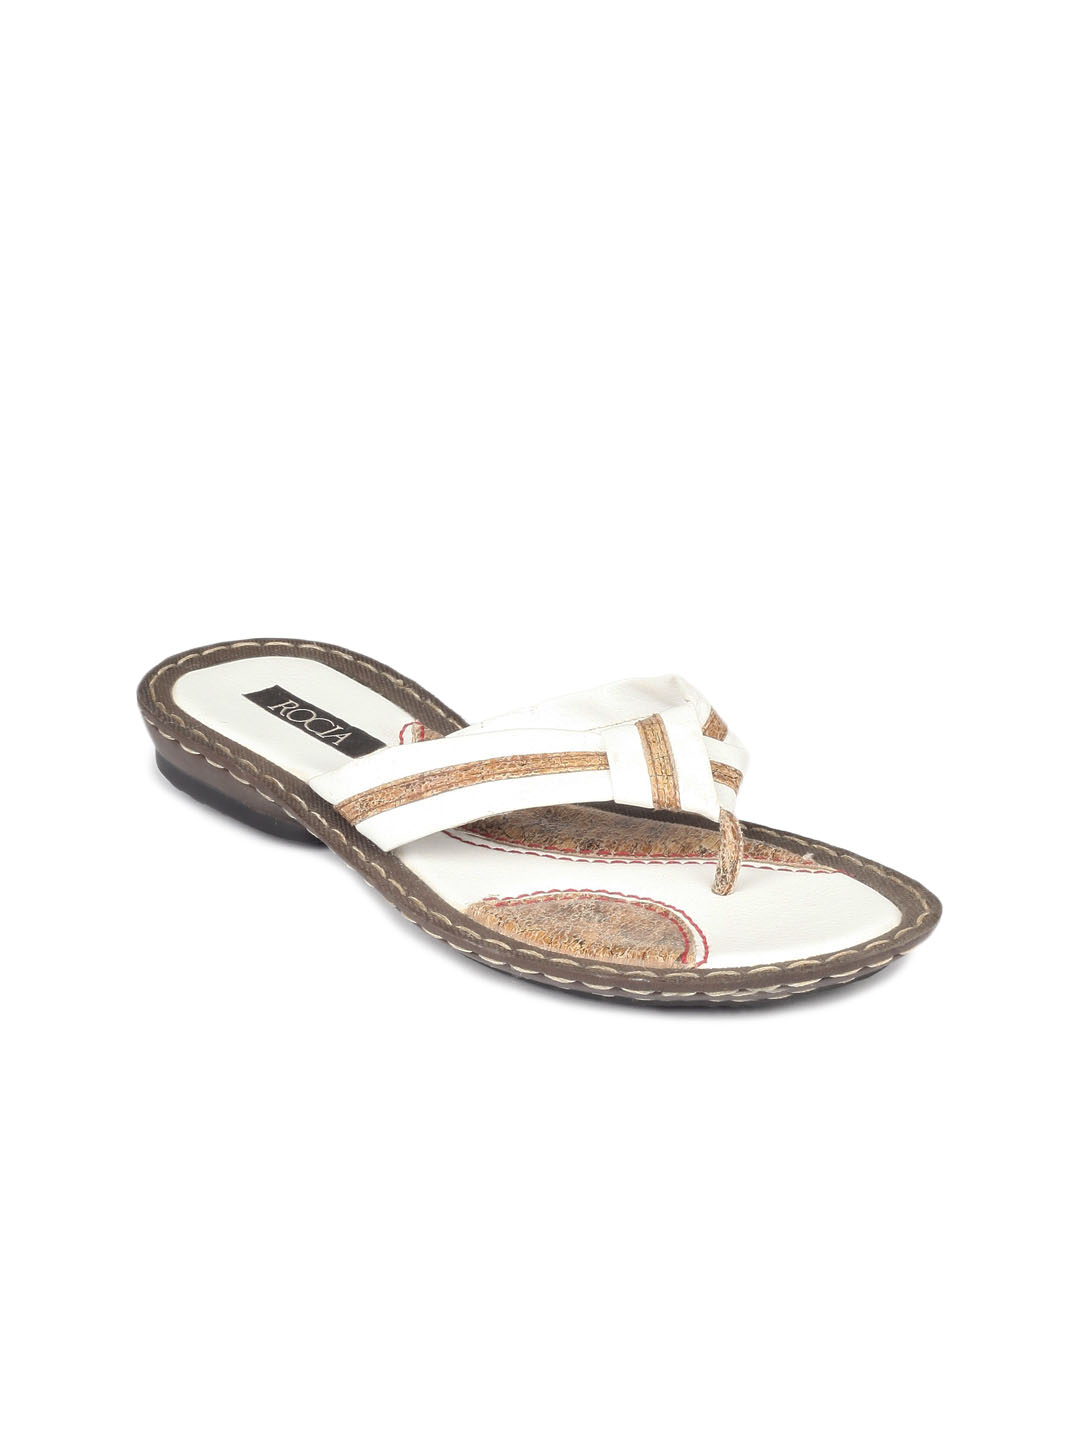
Rocia Women White & Brown Sandals
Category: Footwear / Shoes / Flats
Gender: Women
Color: White
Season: Summer 2012
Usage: Casual